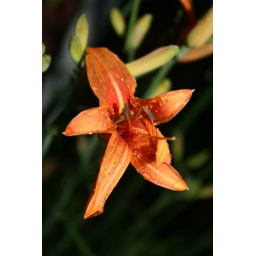
We had more flowers bloom that we didn't know we had after living in our house for 10 years.